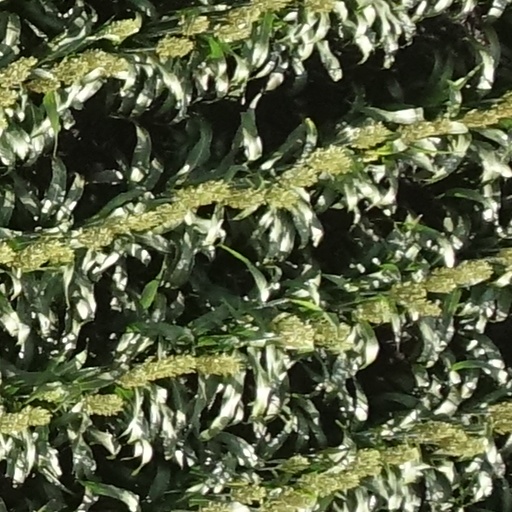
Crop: sorghum